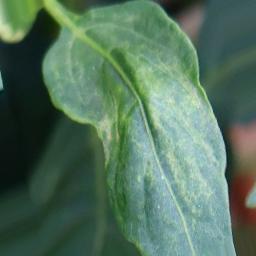
Label: healthy